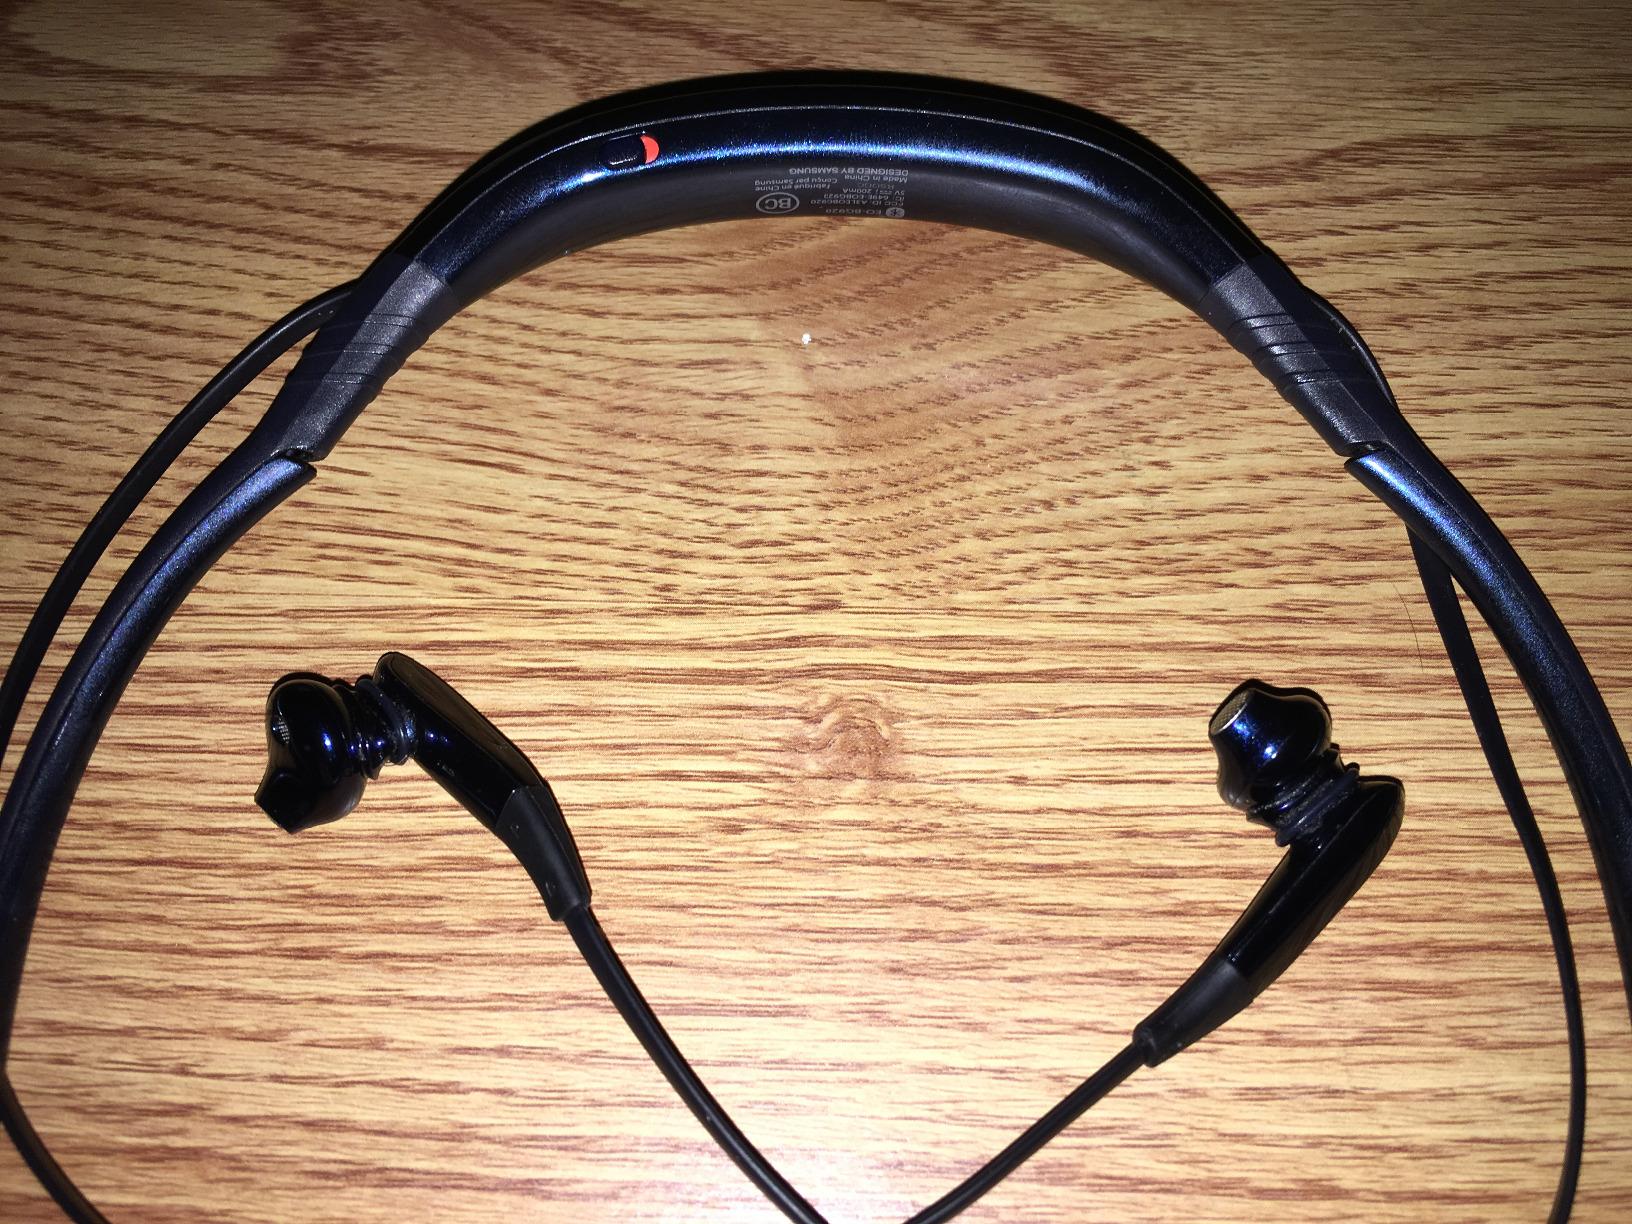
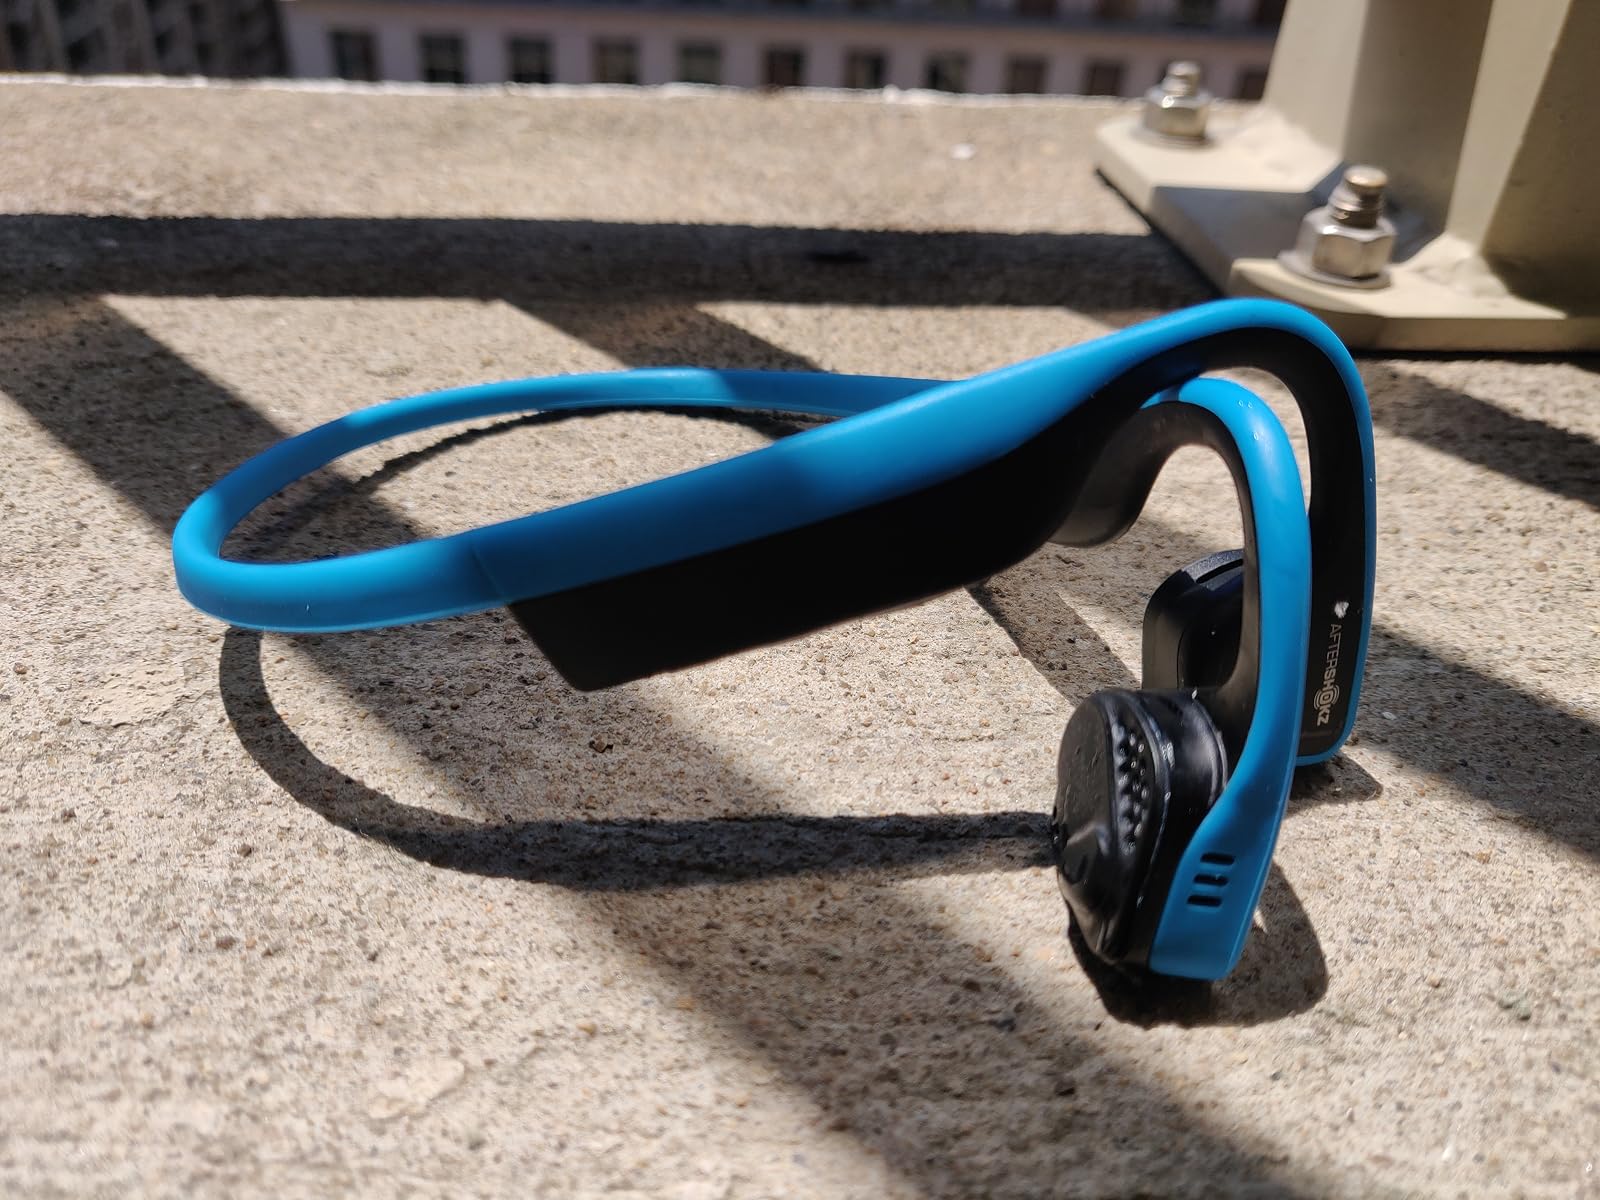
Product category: headphones
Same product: no